German Institute for International and Security Affairs

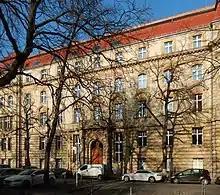
Sitz der Stiftung Wissenschaft und Politik in Berlin

The SWP was set up in 1962 as an initiative of the Federal Intelligence Service (BND), backed by a grant of 50,000 DM from the German industry. BND had sent the co-founder of its predecessor Gehlen Organization, , to the United States in 1959 on a study visit of the organisational structure of think tanks, during which Ritter met with Henry Kissinger, then involved with the Special Studies Project, and was told that Germany lacked an informal body for shaping international affairs. The Institute initially operated from in Bavaria, near in Pullach. On 21 January 1965, the Bundestag approved it as a civil law foundation and included its funding in the German Chancellery budget. Ritter subsequently left the BND ranks to assume the position of the Institute's director. In 2001 the headquarters of the foundation and its research institute moved from Ebenhausen to Berlin. Since then it has been housed in a listed building on Ludwigkirchplatz.